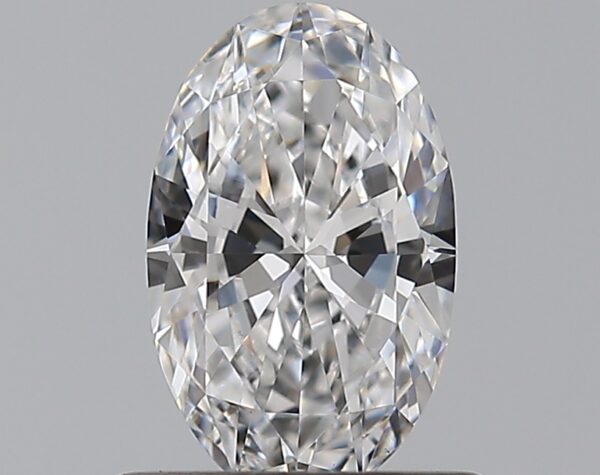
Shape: oval
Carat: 0.59
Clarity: VS1
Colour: D
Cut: EX
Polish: EX
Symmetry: GD
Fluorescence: N
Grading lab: GIA
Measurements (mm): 7.3 x 4.54 x 2.67